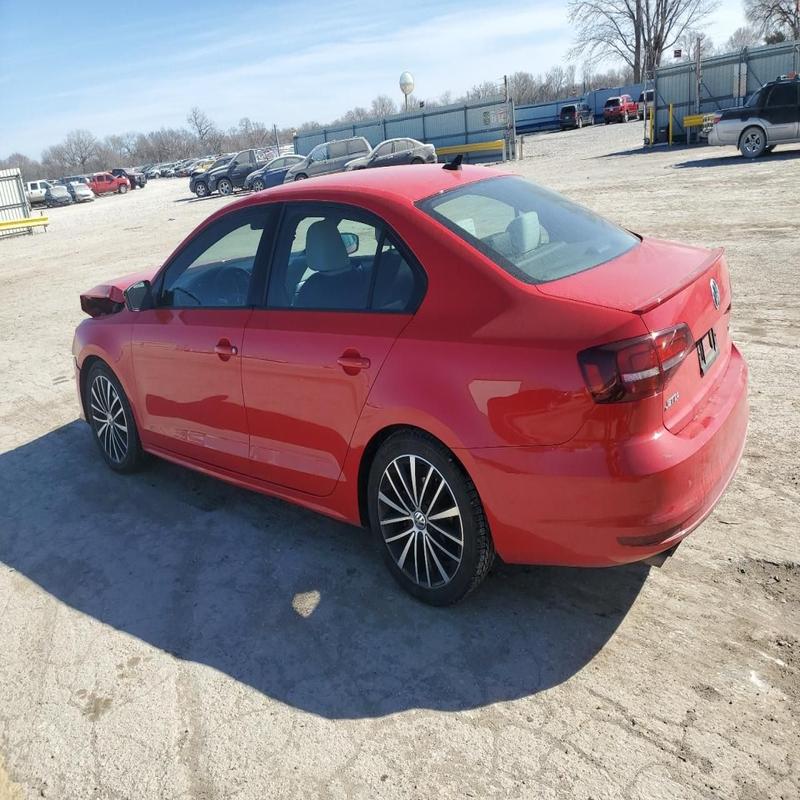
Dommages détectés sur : capot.
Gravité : mineur